Potter's field

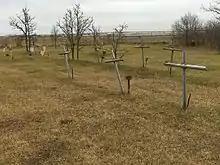
Potter's field in Dunn County, Wisconsin

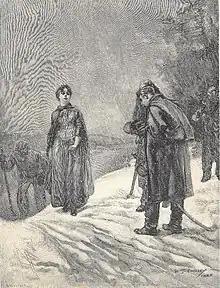
"I come to claim my dead" drawing by William Thomas Smedley, circa 1884

A potter's field, paupers' grave or common grave is a place for the burial of unknown, unclaimed or indigent people. "Potter's field" is of Biblical origin, referring to Akeldama (meaning "field of blood" in Aramaic), stated to have been purchased after Judas Iscariot's suicide by the chief priests of Jerusalem with the coins that had been paid to Judas for his identification of Jesus. The priests are stated to have acquired it for the burial of strangers, criminals, and the poor, the coins paid to Judas being considered blood money. Prior to Akeldama's use as a burial ground, it had been a site where potters collected high-quality, deeply red clay for the production of ceramics, thus the name potters' field.